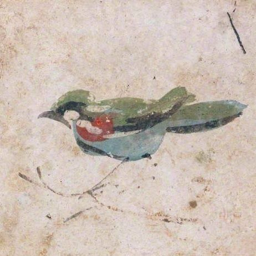
bird on a branch from a fresco